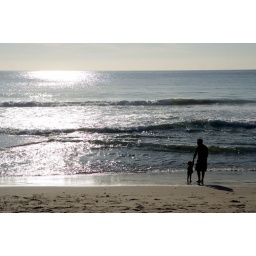
Father and son. Carlos got Carlitos excited about the sand and water in no time.